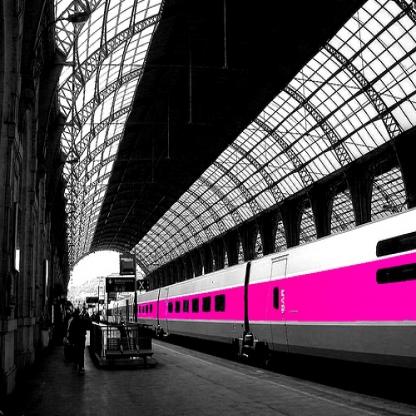
Scene: Indoor